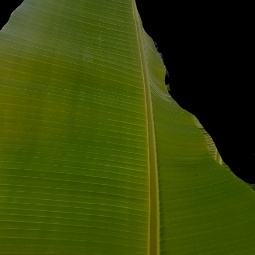
Label: Zinc